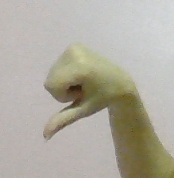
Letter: waw